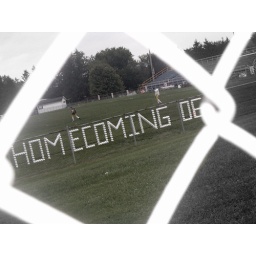
cups in the fence on the football field at homecoming '06... woo hoo...